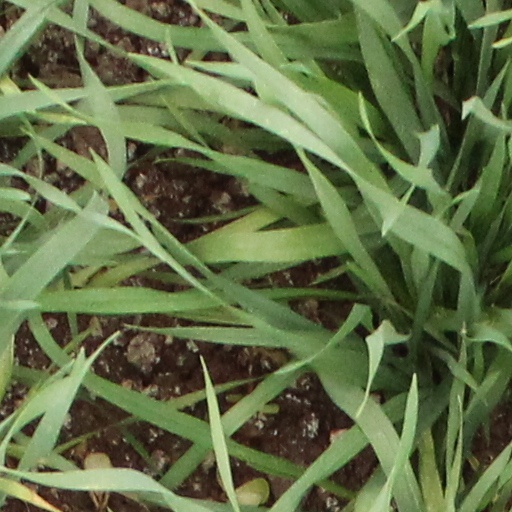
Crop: wheat